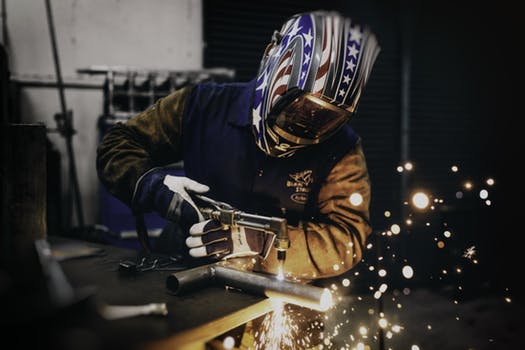
Label: No Watermark